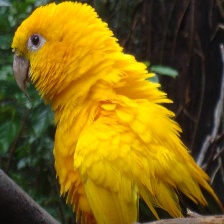
Species: GOLDEN PARAKEET
Scientific name: GUARUBA GUAROUBA